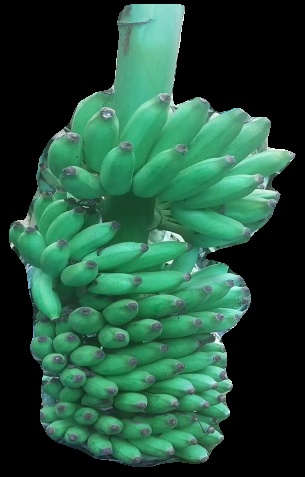
Variety: elakki-bale
Grade: grade1